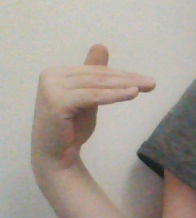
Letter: khaa